Mia Hamm

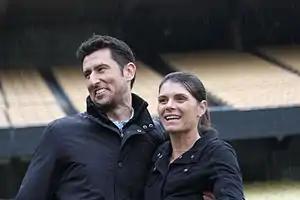
Hamm with husband Nomar Garciaparra, 2010

Hamm was first married to her college sweetheart Christian Corry, a United States Marine Corps helicopter pilot; they divorced in 2001 after being married six years. She married then-Boston Red Sox shortstop Nomar Garciaparra on November 22, 2003, in Goleta, California, in a ceremony attended by a few hundred guests. On March 27, 2007, Hamm gave birth to twin girls. The couple had a son in January 2012.